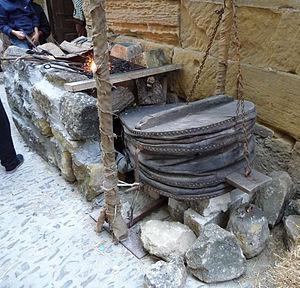
Le soufflet est un outil pour alimenter un foyer en air, domestique ou industriel comme notamment celui de forge ou d'un bas fourneau.